High Speed 1

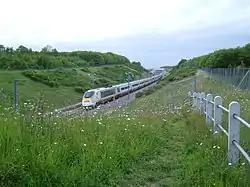
A Eurostar train in the original livery passing Strood, on approach to the Medway bridge

HS1 Ltd is responsible for overall managing and running of the line – along with the international railway stations at St Pancras, Stratford, Ashford and Ebbsfleet – with responsibility for the infrastructure itself sub-contracted to Network Rail (High Speed) Ltd (formerly known as Network Rail (CTRL) acting as the controller and infrastructure manager. Network Rail (CTRL) Limited was created as a subsidiary of Network Rail on 26 September 2003 for £57 million to take over the assets of the CTRL renewal and maintenance operations. Network Rail (High Speed) operates engineering, track maintenance machines, rescue locomotives, and infrastructure- and test trains. Eurotunnel's subsidiary Europorte 2 operates its Eurotunnel Class 0001 (Krupp/MaK 6400) rescue locomotives on the line when required.